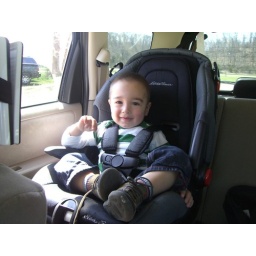
hektor in car seat